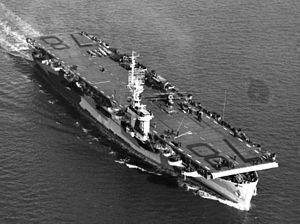
L’USS Savo Island (CVE-78) est un porte-avions d'escorte de classe Casablanca de l'US Navy construit à partir de 1943 par Kaiser Shipyards à Vancouver et mis en service en février 1944. Il est nommé en mémoire de la bataille de l'île de Savo dans les Salomon le 9 août 1942 ; c'est le seul navire américain à porter ce nom.